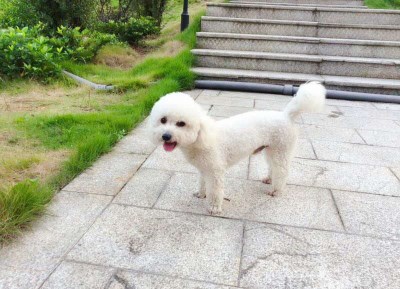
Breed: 3083-n000117-Bichon_Frise